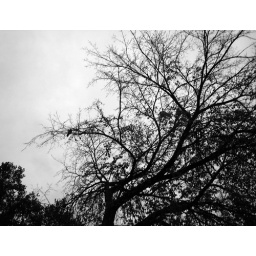
an eagle in Washington Square Park this morning... never seen these big birds in a urban setting flying free